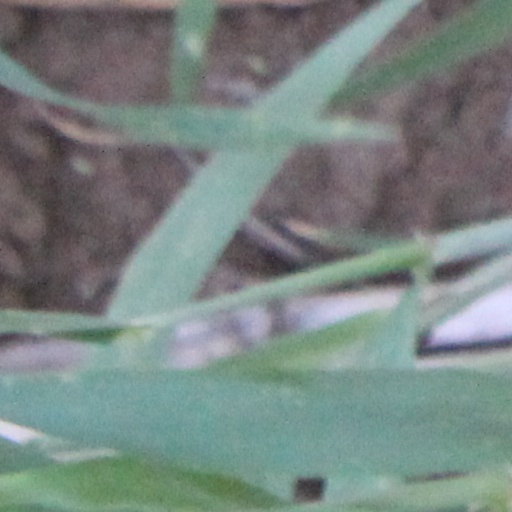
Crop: wheat